Sangley

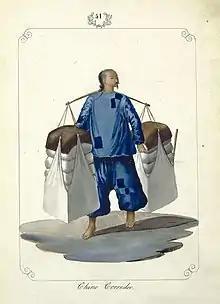
"Chino Corredor" (Chinese Runner/Deliveryman) by José Honorato Lozano

The Spanish gave the "mestizos de sangley" special rights and privileges as colonial subjects of the Spanish Crown and as baptized converts to the Catholic Church. They were given preference to handle the domestic trade of the islands. In addition, they were allowed to lease land from the friar estates through the "inquilino" or lessee system, that allowed them to sublet those lands.